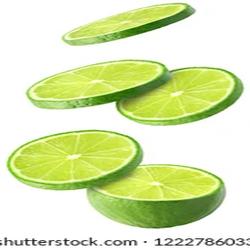
Label: Lemon